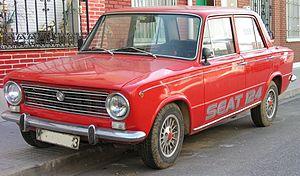
La SEAT 124 est une automobile de tourisme produite par le constructeur espagnol SEAT entre 1968 et 1980 sous licence Fiat Auto SpA.